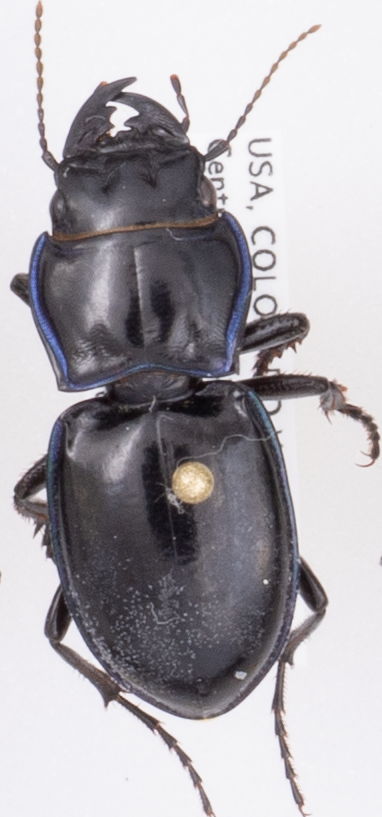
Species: Pasimachus elongatus
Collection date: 2018-08-30
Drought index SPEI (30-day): -0.932
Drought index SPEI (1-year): -0.764
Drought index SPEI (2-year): -0.746